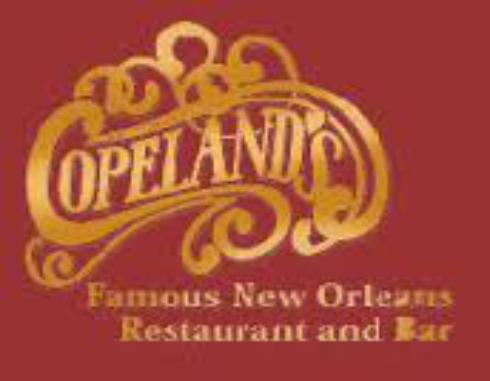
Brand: Copeland's
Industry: Others